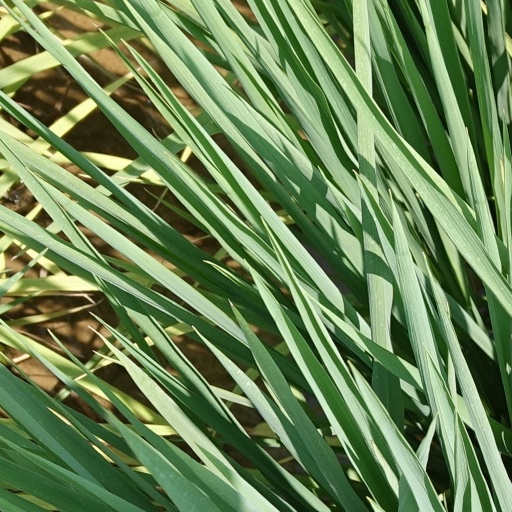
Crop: rice